Mykola Skoryk

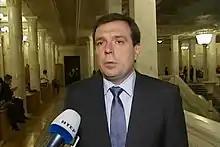
Skoryk in 2015

Mykola Leonidovych Skoryk (born 27 November 1972 in Odesa) is a Ukrainian politician who was Chairman of the Odesa Regional State Administration.